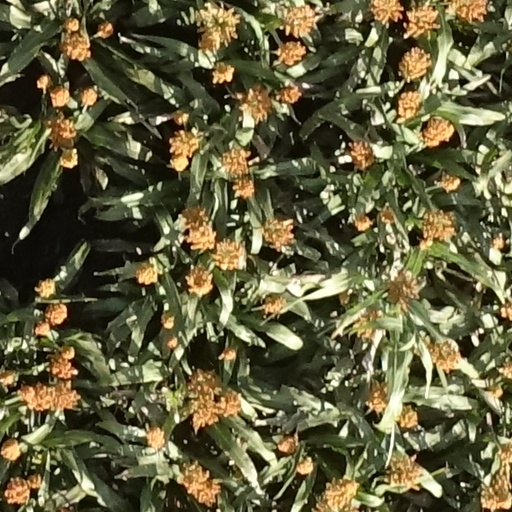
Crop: sorghum